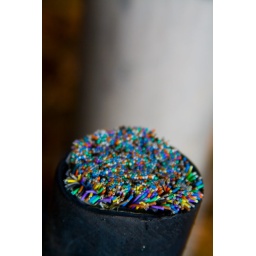
Found this thick cut cable outside standing near a telephone pole. It's about 3 inches thick.